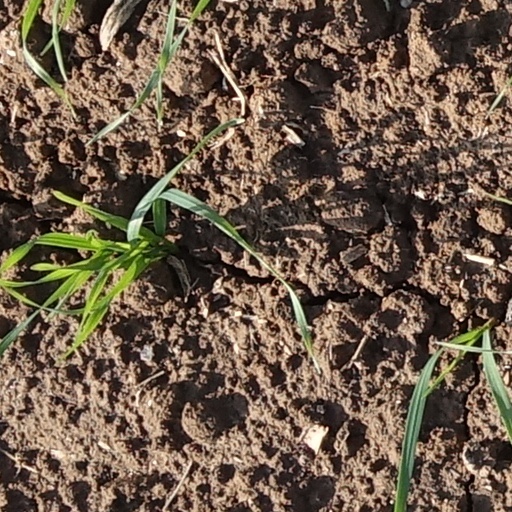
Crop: wheat